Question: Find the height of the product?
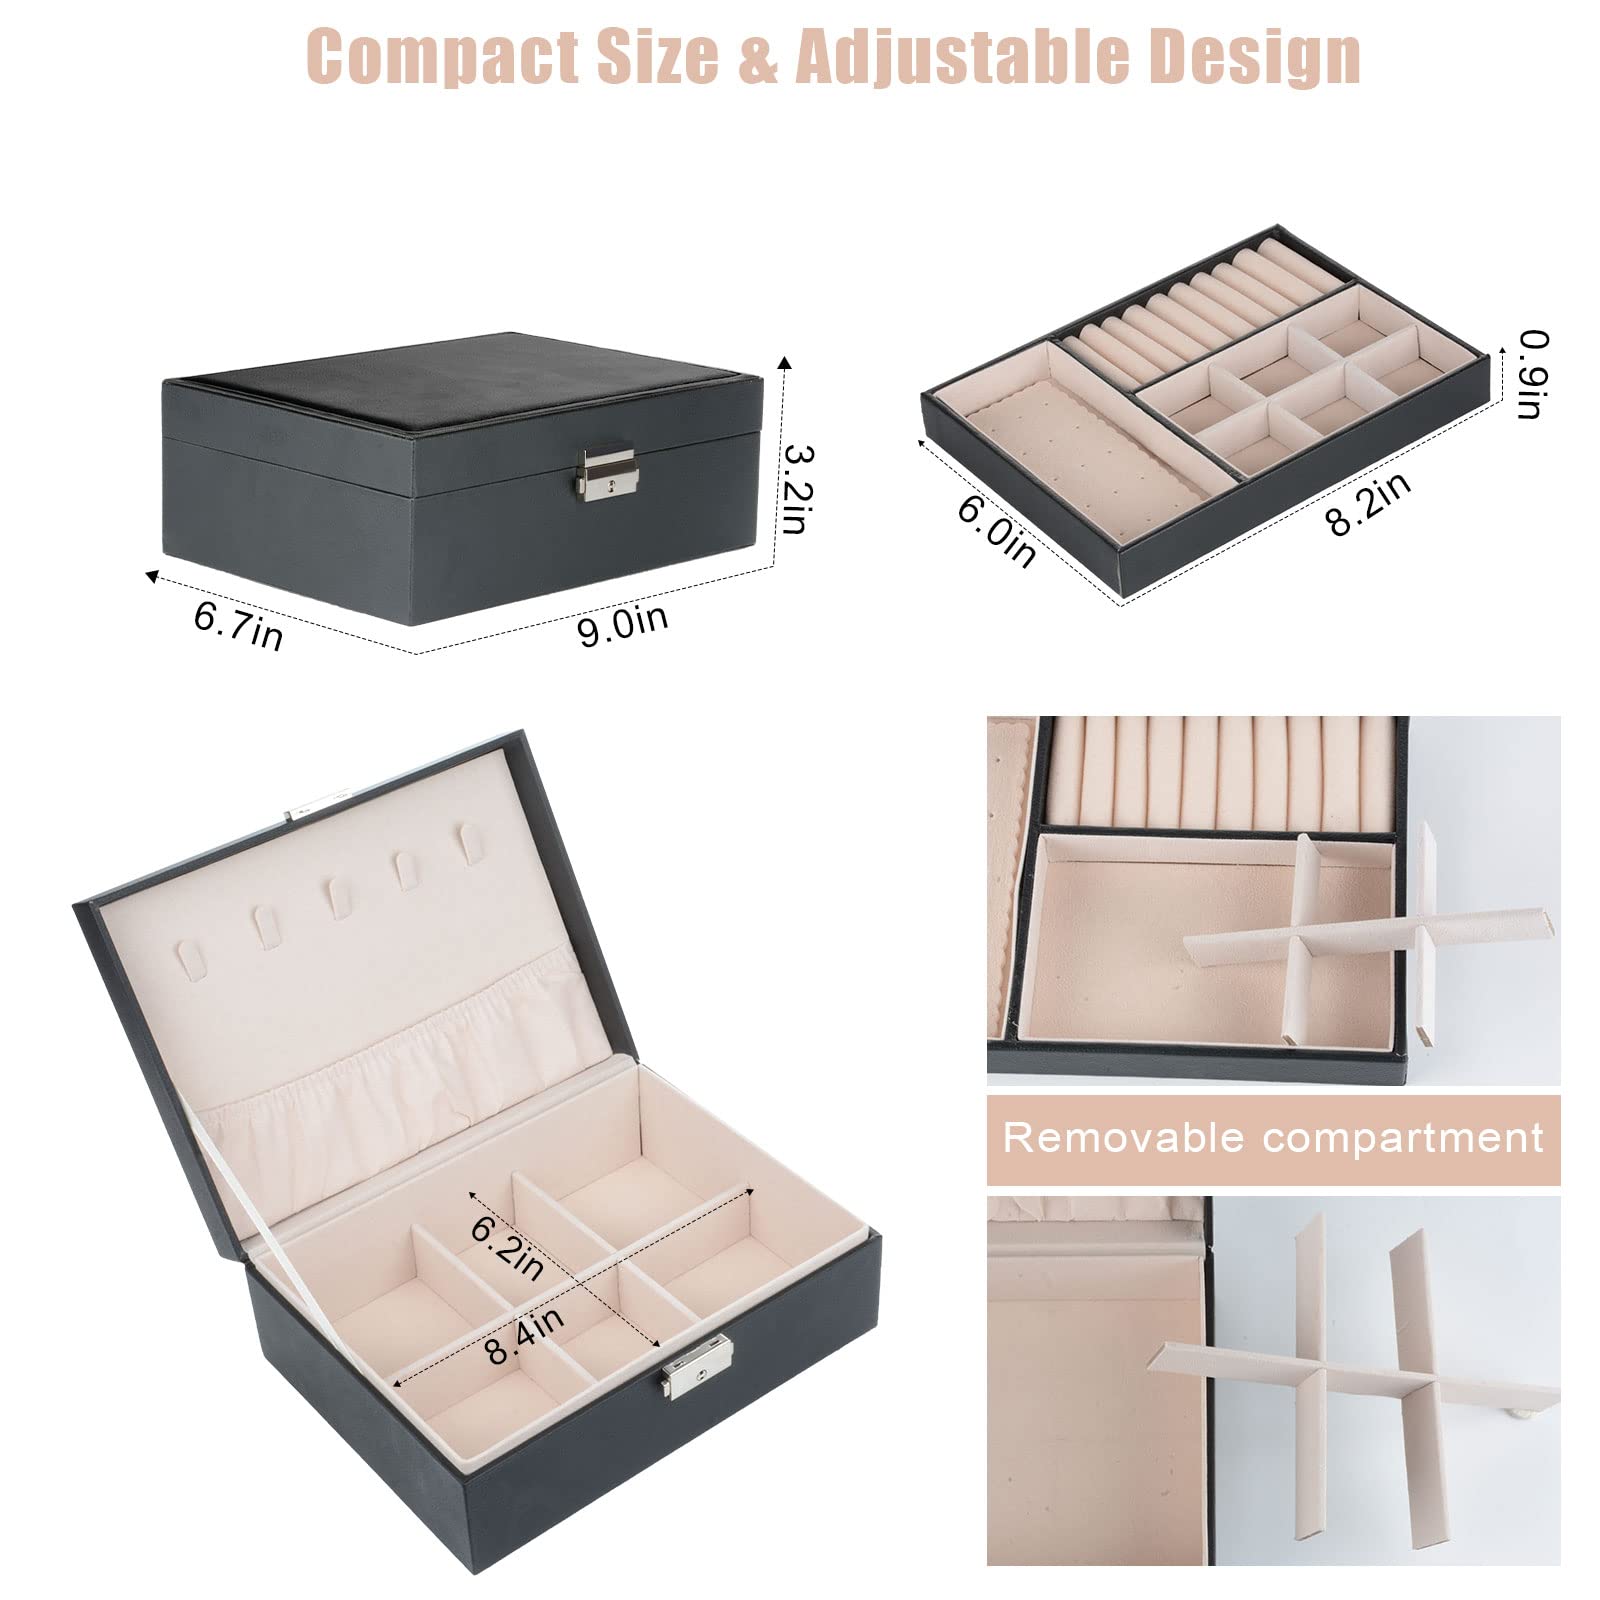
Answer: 3.2 inch